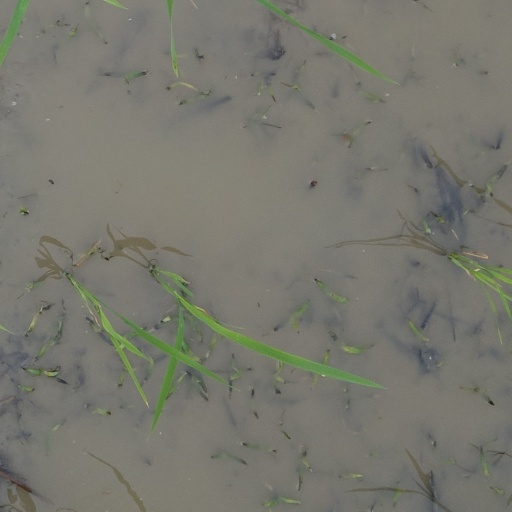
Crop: rice